Battle of Speyerbach

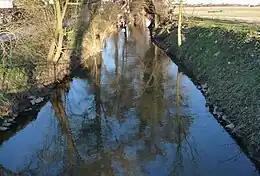
The Speyerbach, near Dudenhofen, which anchored the Allied right wing

Shortly after daybreak, Tallard's army began marching the to Speyer, his cavalry on either wing, infantry and artillery in the centre. Although their movement was reported by Imperial scouts, surprise and the absence of Frederick and Nassau-Weilburg caused confusion, and delayed the issuing of orders. Eventually, Otto von Vehlen took charge of the process, forming the Allied army on level ground outside Speyer. Their left wing, composed of Nassau-Weilburg's troops, was anchored on the Rhine, with Frederick's men holding positions running from the centre into woods bordering the Speyerbach on their extreme right.